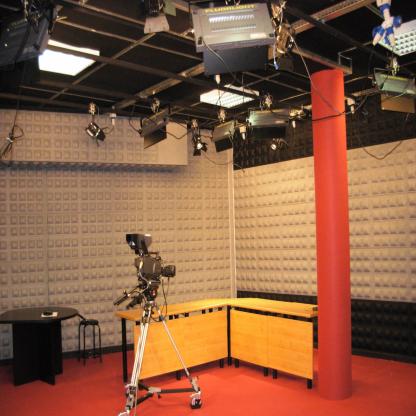
Scene: Indoor